Romanesque art

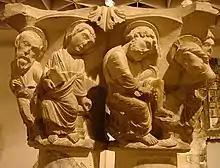
This capital of Christ washing the feet of his Apostles has strong narrative qualities in the interaction of the figures, Châlons-en-Champagne, Notre-Dame-en-Vaux Museum.

With the fall of the Western Roman Empire, the tradition of carving large works in stone and sculpting figures in bronze died out, as it effectively did (for religious reasons) in the Byzantine (Eastern Roman) world. Some life-size sculpture was evidently done in stucco or plaster, but surviving examples are understandably rare. The best-known surviving large sculptural work of Proto-Romanesque Europe is the life-size wooden Crucifix commissioned by Archbishop Gero of Cologne in about 960–965, apparently the prototype of what became a popular form. These were later set up on a beam below the chancel arch, known in English as a rood, from the twelfth century accompanied by figures of the Virgin Mary and John the Evangelist to the sides. During the 11th and 12th centuries, figurative sculpture strongly revived, and architectural reliefs are a hallmark of the later Romanesque period.